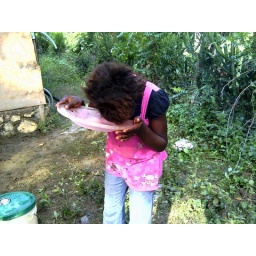
A girl cannot wait to put water in her bucket and drinks from the lid of her container.